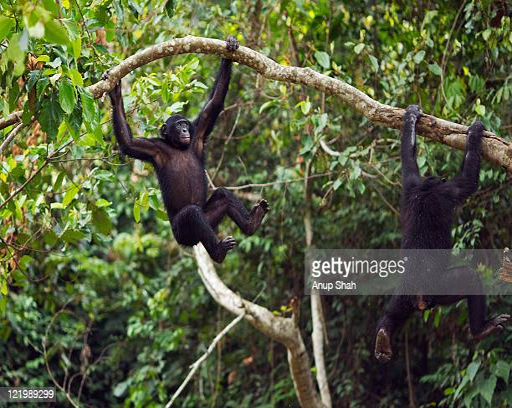
bonobo adolescent male swinging from the trees